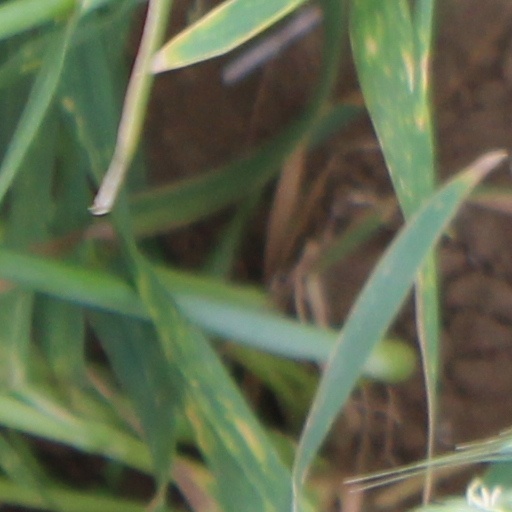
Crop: wheat